Suria KLCC

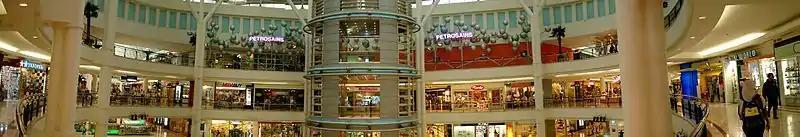
Panorama view of Suria KLCC

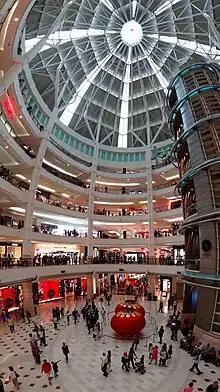
Interior of the Suria KLCC mall.

Suria KLCC is the largest retail property under the management of Suria KLCC Sdn. Bhd. Other properties under their management include Alamanda Putrajaya, a regional shopping centre, and Mesra Mall Terengganu, a sub-regional shopping centre.